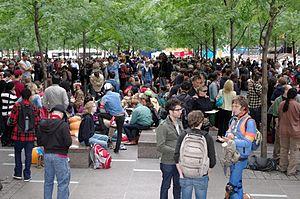
Le parc Zuccotti, anciennement connu sous le nom de Liberty Plaza Park, est un parc public situé à Lower Manhattan, New York, aux États-Unis. Propriété de Brookfield Office Properties, le parc est nommé en l'honneur de John E. Zuccotti après sa rénovation de 2006.